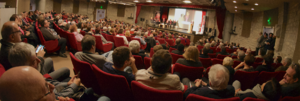
La tête de liste socialiste Marie-Guite Dufay présente au petit Kursaal de Besançon le 31 octobre 2015 son programme dans le cadre des élections régionales 2015 en Bourgogne Franche-Comté. Sur la scène se trouvent de gauche à droite Michel Neugnot, Maud Clavequin, Frédérique Colas, Jérôme Durain, Loïc Niepceron, Sylvain Mathieu, Sylvie Laroche, Denis Sommer et Marie-Guite Dufay.
Les élections régionales en Bourgogne-Franche-Comté se déroulent les 6 et 13 décembre 2015.